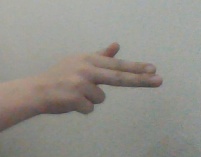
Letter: ghain